RTX (event)

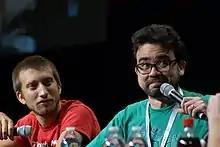
Gavin Free and Gus Sorola co-hosting a panel for the "Rooster Teeth Podcast" at RTX 2013

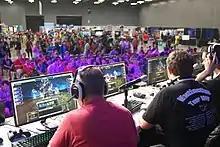
Competitive gaming in front of a crowd at RTX 2013

RTX 2013 was held from 5–7 July at the Austin Convention Center, once again with significant expansion with over 10,000 attendees. 343 Industries returned to run a "Halo 4" tournament and have a panel in which they made announcements regarding "Halo 4"'s future DLC. The Rooster Teeth series "RWBY" made its premiere and show creator Monty Oum made an appearance as a deliveryman from P.F. Changs during the panel. Ubisoft brought a publicly playable demo of "". Attendees also had the opportunity to use the Oculus Rift virtual reality device, try out for Rooster Teeth's gaming competition series "The Gauntlet", and take part in an episode of "The Slow Mo Guys", as well as many other activities. The YouTube gaming group known as The Creatures also made an appearance, and made several important announcements involving their recent work, a new member to their group and the face reveal of Sp00n, who up until this point, had never revealed his face.